Wen-Ying Tsai

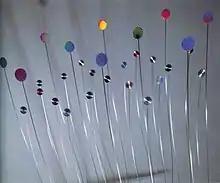
"Double Diffraction" (1972)

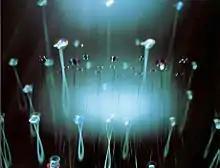
"Double Diffraction" (1973)

Of his other kinetic sculptures, Upward-Falling Fountain (1979) is the most impressive, creating an illusion that must be seen to be believed. .